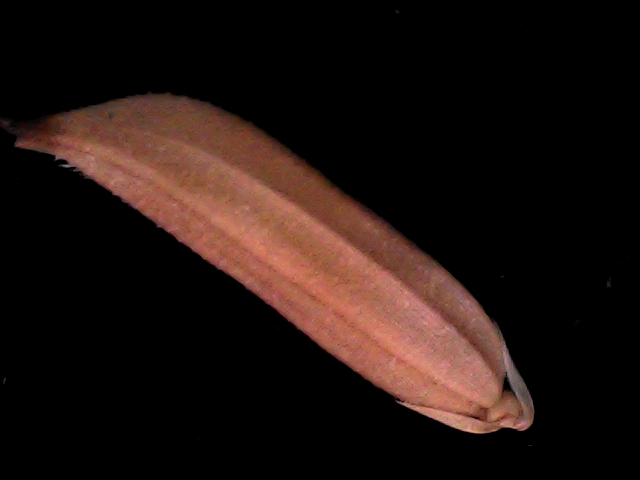
Rice variety: BD70